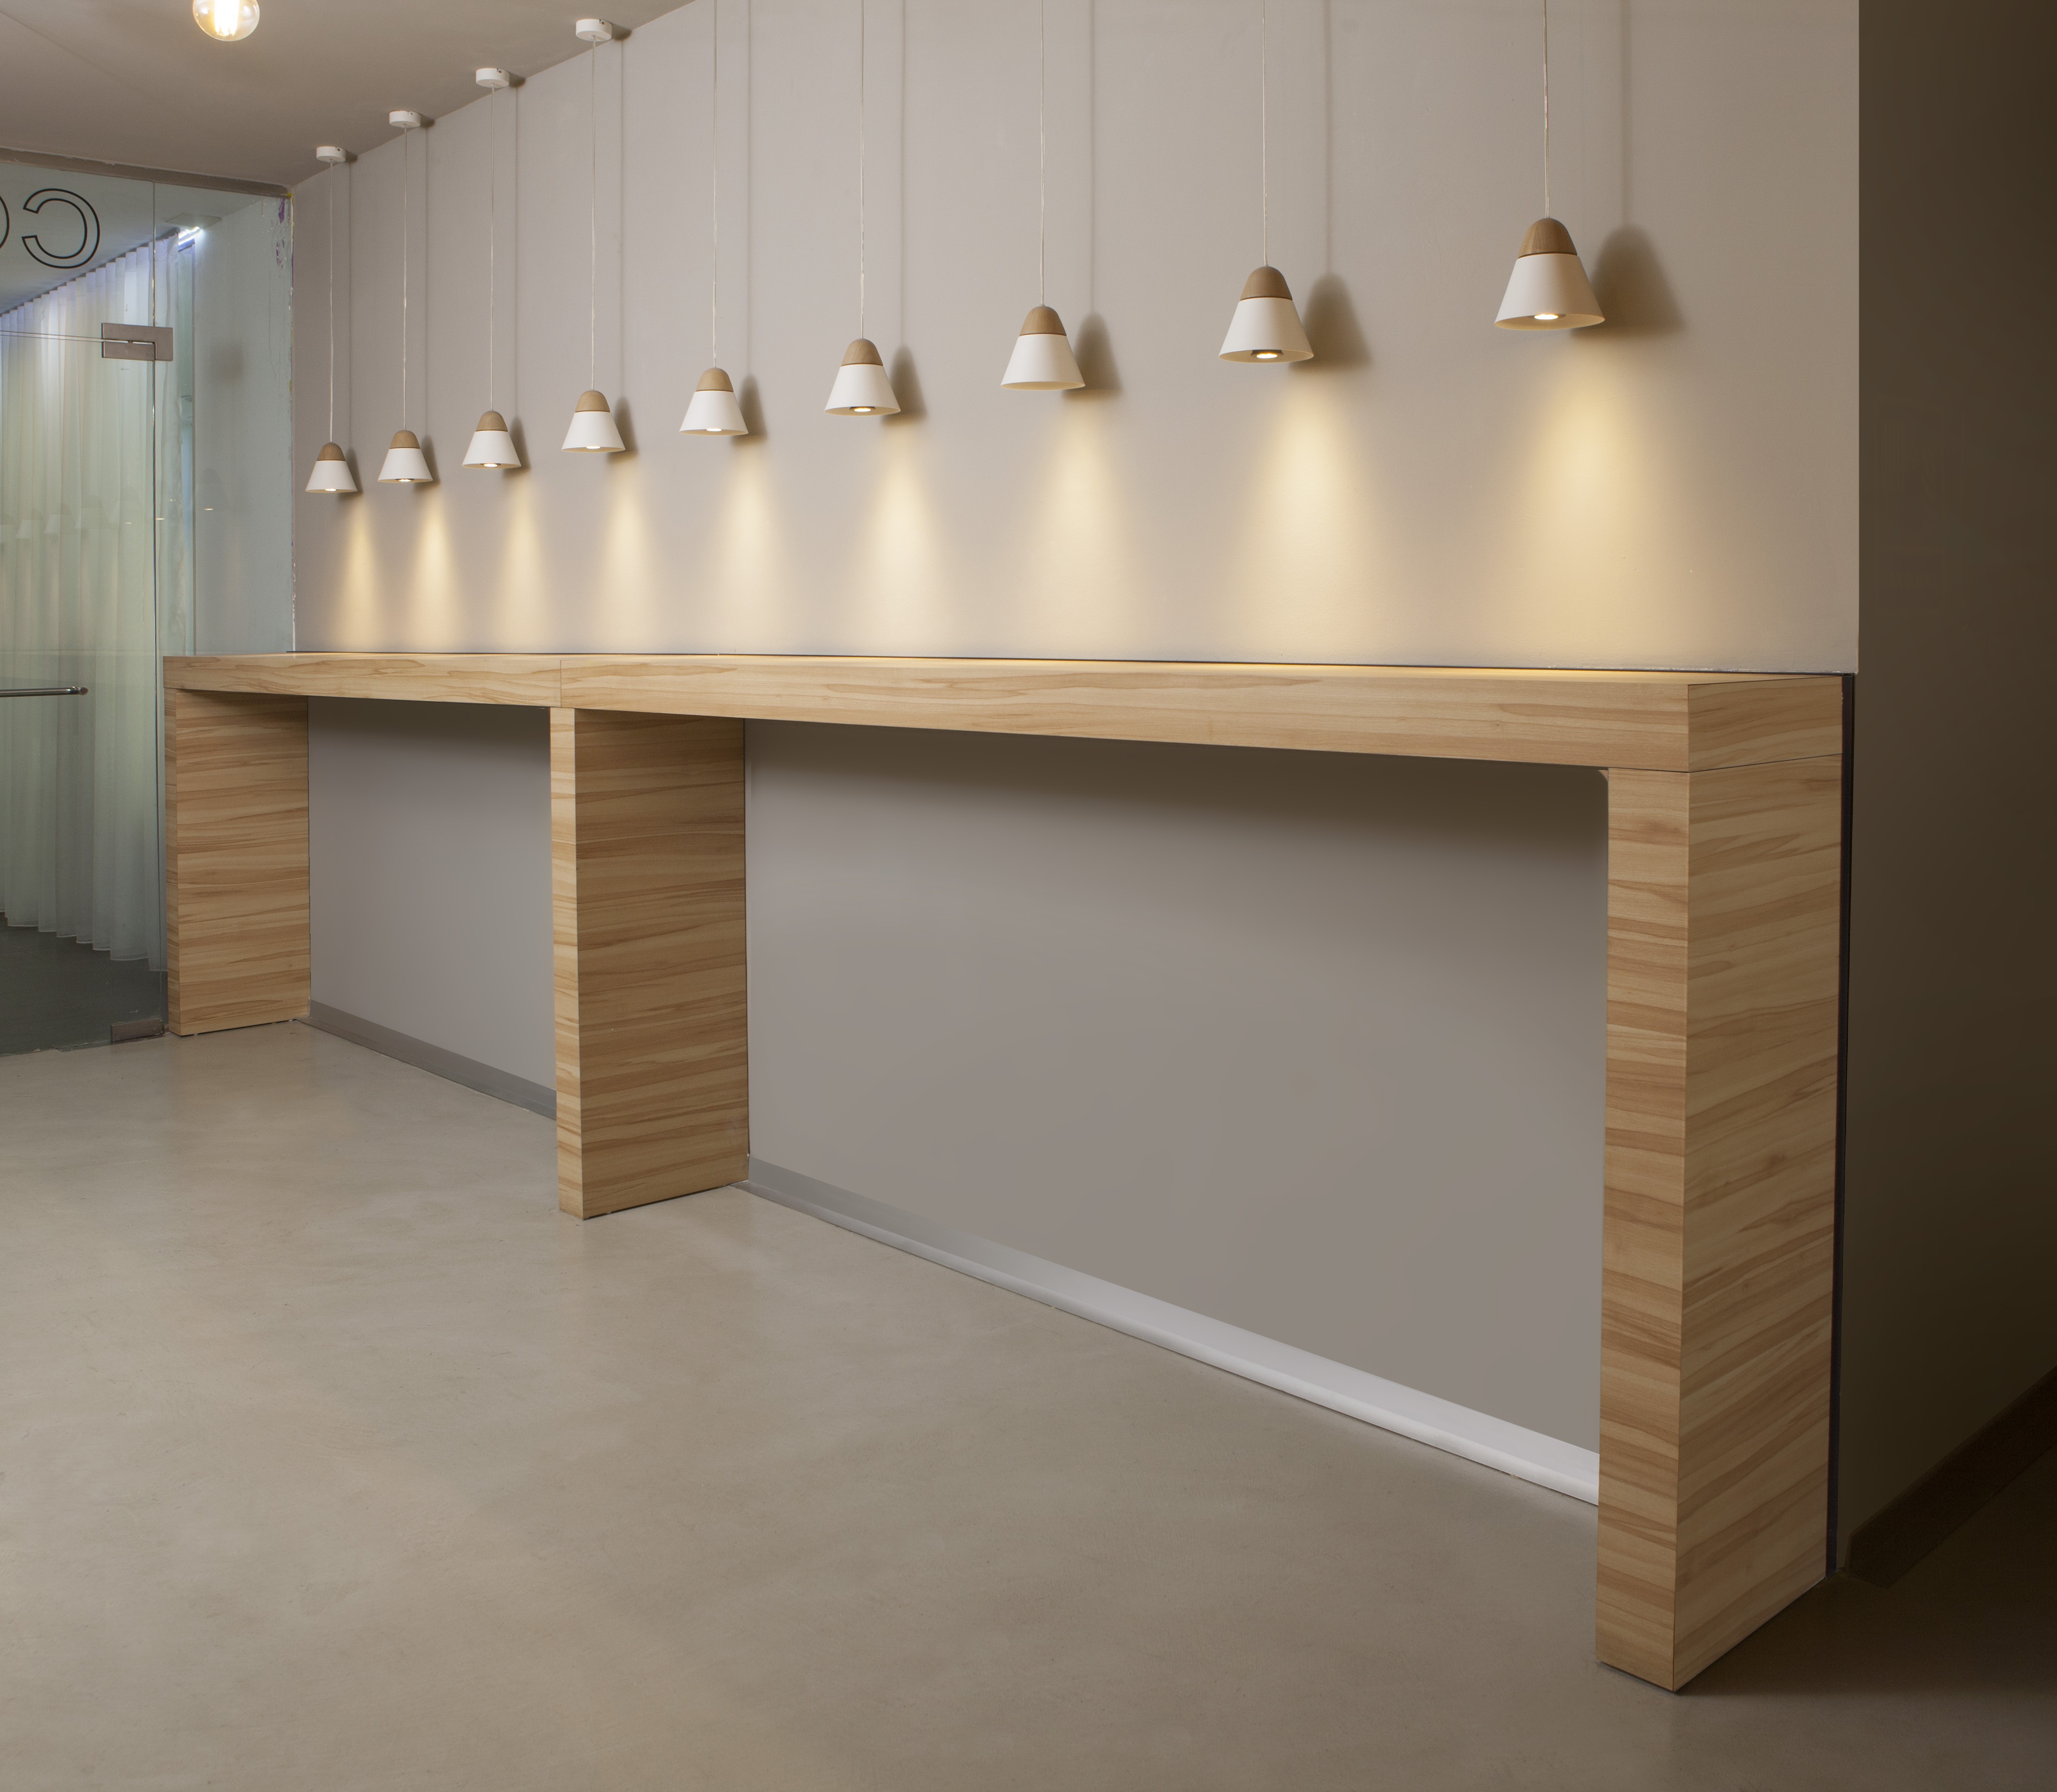
desk, table, wood, floor, restaurant, bar, decoration, office, furniture, interior design, stand, lamps, sideboard, flooring, window covering, cabinetry